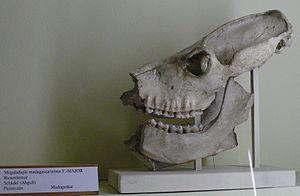
Toutes les espèces de lémuriens sont des primates strepsirrhiniens endémiques de Madagascar. Elles vont du Microcèbe de Mme Berthe, le plus petit primate du monde, jusqu'à l'Indri. Toutefois, les espèces récemment éteintes avaient une taille beaucoup plus grande. En 2010, cinq familles, 15 genres et 101 espèces et sous espèces de lémuriens sont officiellement reconnus. Sur les 111 espèces et sous-espèces, l'Union internationale pour la conservation de la nature en classe huit comme en danger critique d'extinction, 18 en danger, 15 vulnérables, quatre quasi menacées, huit de préoccupation mineure, 41 sont considérées de données insuffisantes, et sept n'ont pas encore été évaluées. Entre 2000 et 2008, 39 nouvelles espèces ont été décrites et neuf autres taxons sont redevenus valides.